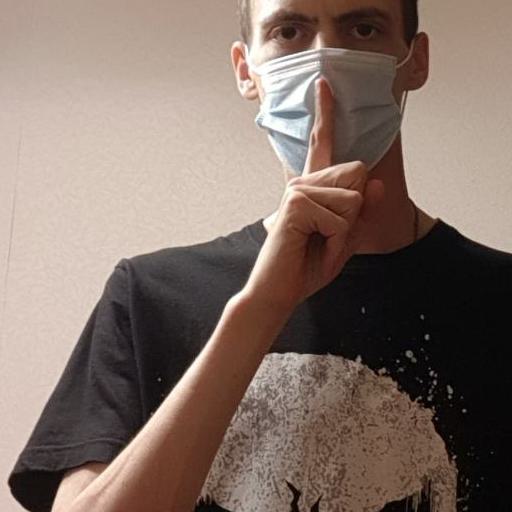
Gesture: mute